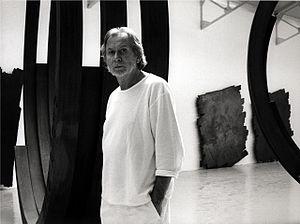
Arc majeur est une œuvre monumentale de Bernar Venet qui a été installée de part et d'autre de l'autoroute E411 en Belgique en 2019, à proximité de Lavaux-Sainte-Anne au sud-est de Namur. D'une hauteur de 60 m, c'est la plus haute sculpture publique d'Europe.